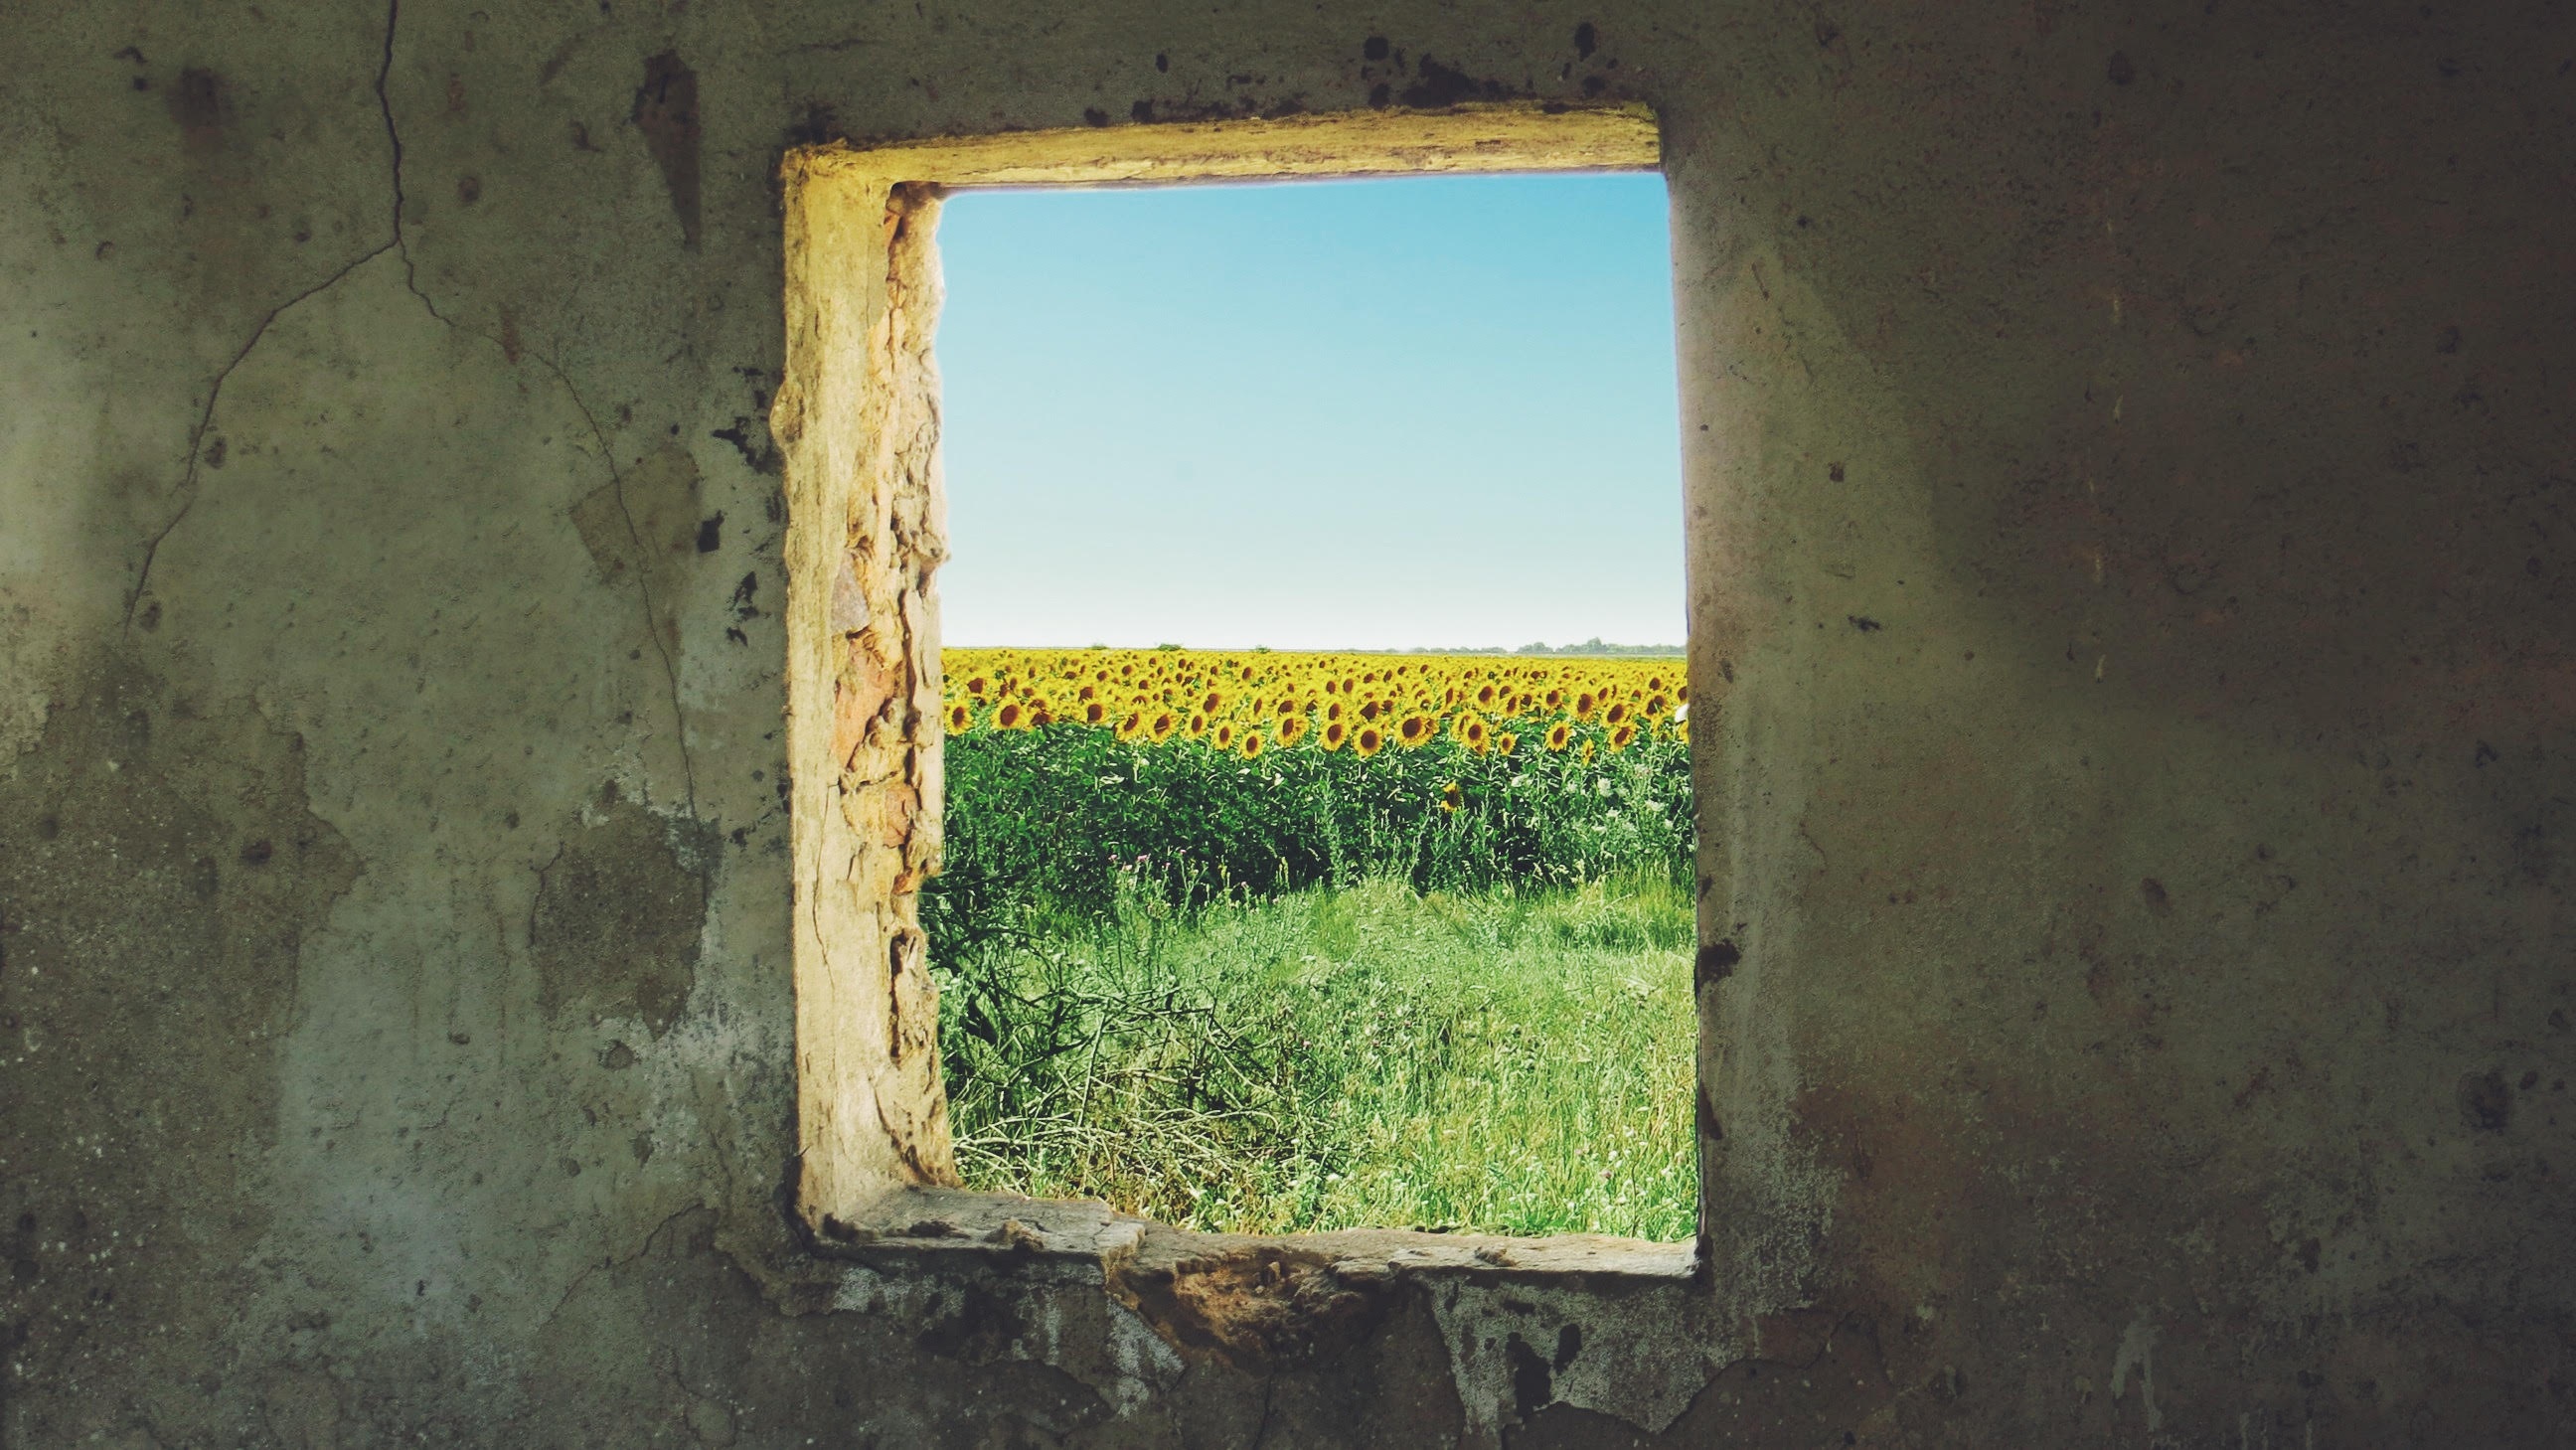
light, wood, field, house, texture, window, wall, green, color, grunge, yellow, sunflower, ukraine, picture frame, shape, jimmy x rose, igor yastrebov ihor hawks